Antiarin

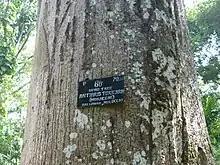
"Antiaris toxicaria" in Jardin Botanique de Kandy

Upon β-antiarin poisoning, when observed in animals such as frogs and small mammals, visible symptoms include muscle spasms — particularly of the head and neck — and excess defecation. Paralysis can also be presented before death. The primary physiological system affected is the cardiac muscle, though gastro-intestinal tissue has also been known to be severely affected by this type of poisoning. Convulsions and spasms are not immediate, especially when the chemical is too diluted in water. In animal tests, time of death resulted anywhere from 5–30 minutes after administration.